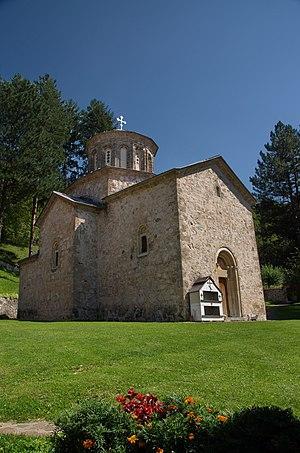
Les monuments culturels de grande importance sont les monuments de Serbie qui, par leur valeur, bénéficient d'un haut degré de protection.
Le monastère de la Sainte-Trinité de l'Ovčar est un monastère orthodoxe serbe situé à Dučalovići, dans le district de Moravica et dans la municipalité de Lučani, dans l'ouest de la Serbie. Il fait partie des dix monastères de la gorge d'Ovčar-Kablar. Il est inscrit sur la liste des monuments culturels de grande importance de la République de Serbie.
L'éparchie de Žiča est une éparchie, c'est-à-dire une circonscription de l'Église orthodoxe serbe. Située au sud-est de la Serbie, elle a son siège à Kraljevo ; en 2006, elle est dirigée par l'évêque Justin.